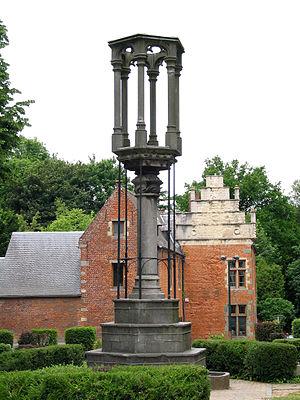
Braine-le-Château (Belgique), la maison du Bailli et le pilori.
Braine-le-Château est une commune belge située en Brabant wallon.
Un pilori est un poteau ou un dispositif auquel un condamné est attaché temporairement pour être vu du public qui, impressionné, est censé s'efforcer de ne pas se retrouver un jour en pareille situation.
Une lanterne est une construction polygonale, à claire-voie, qui, parce qu'au sommet de l'édifice, en constitue un éclairage. On parle dans le cas d'une petite lanterne de « lanternon » ou de « lanterneau ». Le lanternon est une structure de plan carré ou rectangulaire, percée de fenêtres, de forme plutôt élancée, tandis que le lanterneau est d'une forme basse formant la partie supérieure d'un comble et qui assure l'éclairage ou l'aération.